Aztec Brewing Company

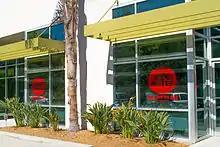
The new Aztec Brewing Company (2013) in Vista, California

In 1948, Aztec was purchased by the Altes Brewing Company of Detroit. Altes had originally been the Tivoli Brewing Company, but was renamed after its most popular beer. Edward P. Baker remained at Altes as a director of the new company. For whatever reason, Altes did not continue brewing the popular ABC Beer. Altes focused on its brands Altes, Altes “Brisk,” Altes Golden Lager and 7-11. Instead, the Famous ABC Beer brand was purchased by the Maier Brewing Company of Los Angeles and brewed there until at least 1957.